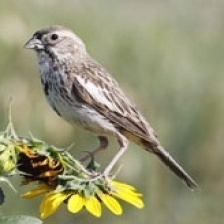
Species: LARK BUNTING
Scientific name: CALAMOSPIZA MELANOCORYS
ImageNet parent category: indigo_bunting